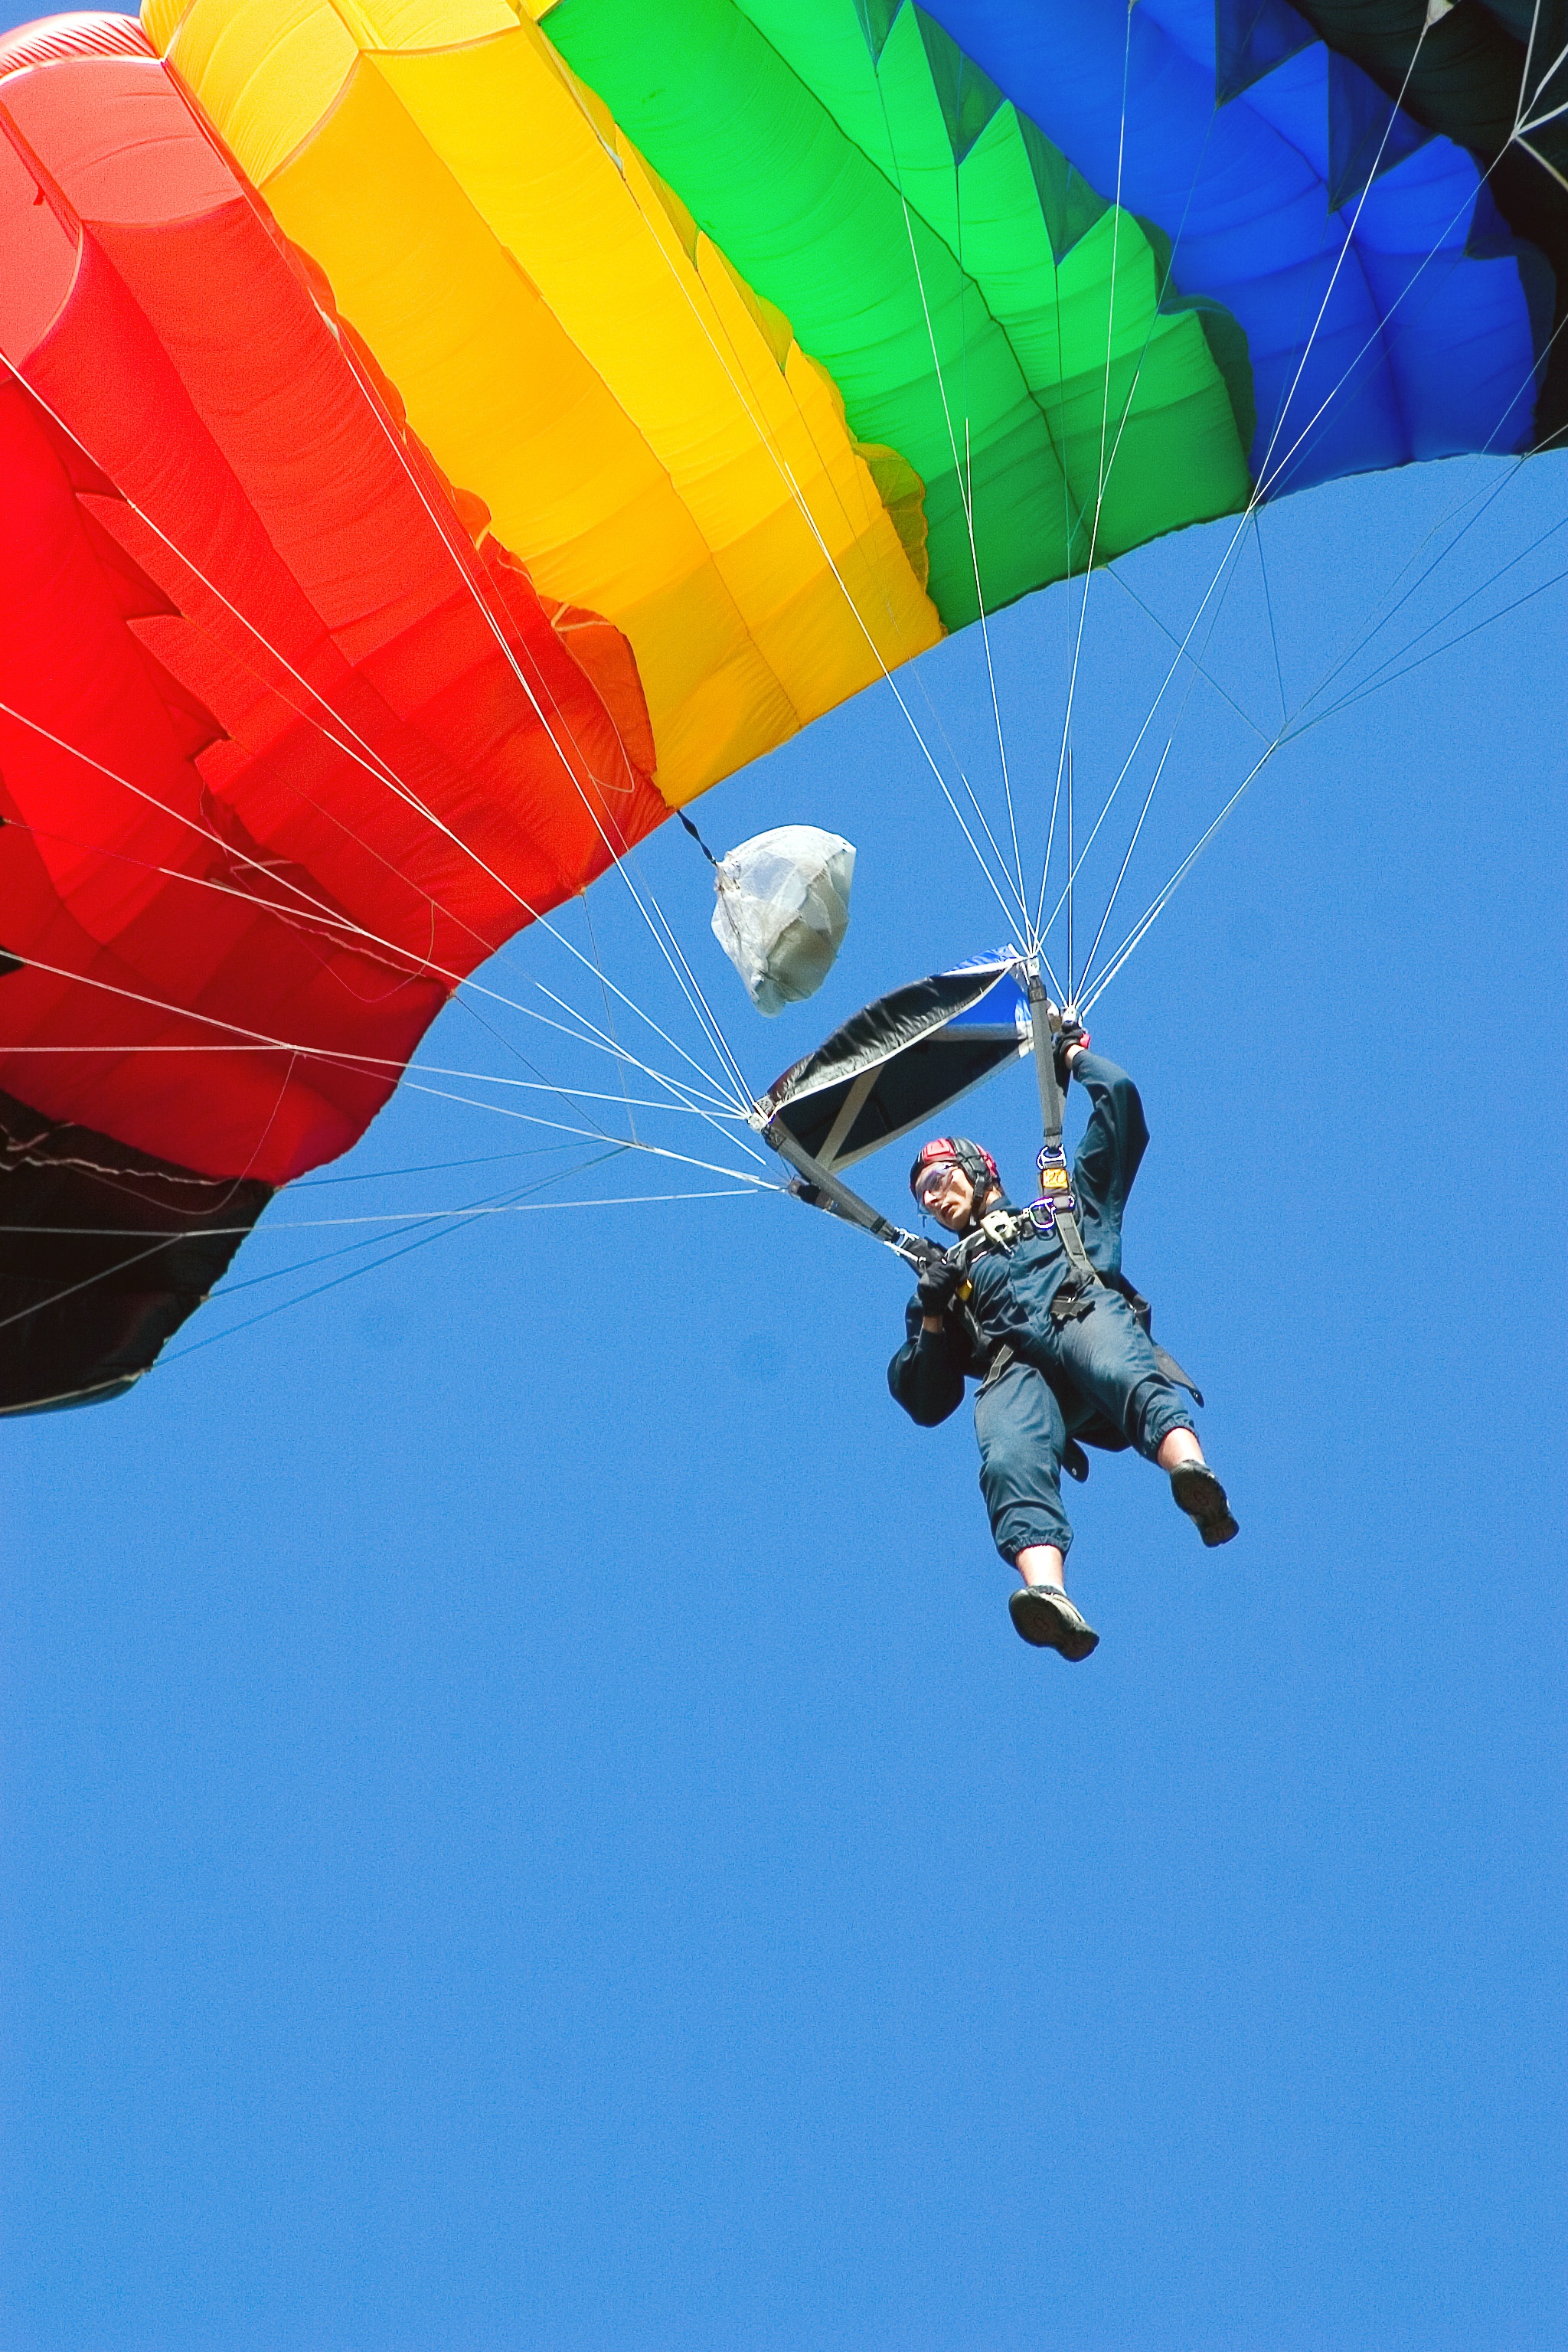
wing, sport, flight, extreme sport, parachute, skydiving, competition, sports, parachuting, air sports, parachutist, extreme sports, atmosphere of earth, windsports